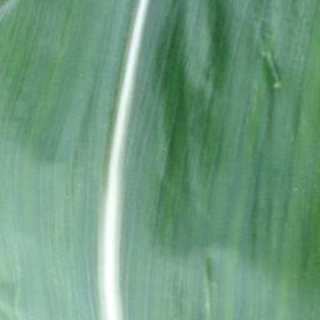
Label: healthy_corn